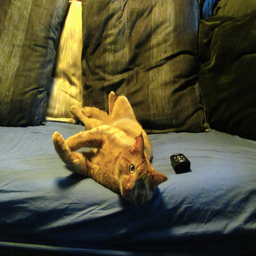
A cat is rolling around on a couch
An orange cat lying on its side on a bed.
A cat laying on a couch with a sheet and a remote on it.
An orange cat on a sofa with a remote
A cat upside on the couch near a remote